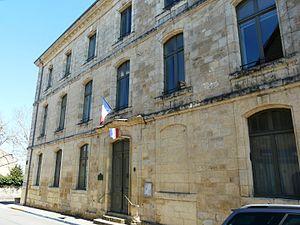
La mairie, rue Romieu, Beaumont-du-Périgord, Dordogne, France.
Beaumont-du-Périgord est une ancienne commune du sud-ouest de la France, située dans le département de la Dordogne en région Nouvelle-Aquitaine, devenue le 1ᵉʳ janvier 2016 une commune déléguée au sein de la commune nouvelle de Beaumontois en Périgord.
Beaumontois en Périgord est, au 1ᵉʳ janvier 2016, une commune nouvelle française située dans le département de la Dordogne en région Nouvelle-Aquitaine. Elle est issue du regroupement des communes de Beaumont-du-Périgord, Labouquerie, Nojals-et-Clotte et Sainte-Sabine-Born.